2020 WRC3 Championship

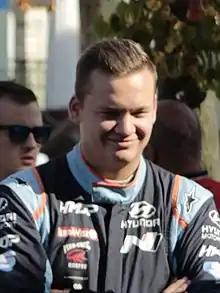
Jari Huttunen won the 2020 WRC3 category.

The 2020 FIA WRC3 Championship was the seventh season of WRC3, a rallying championship organised and governed by the Fédération Internationale de l'Automobile. It was open to privately-entered cars complying with Group Rally2 regulations.